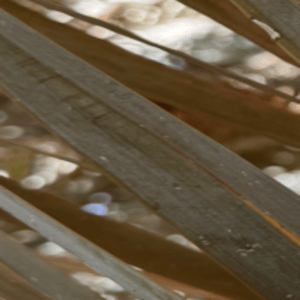
Label: Rachis Blight